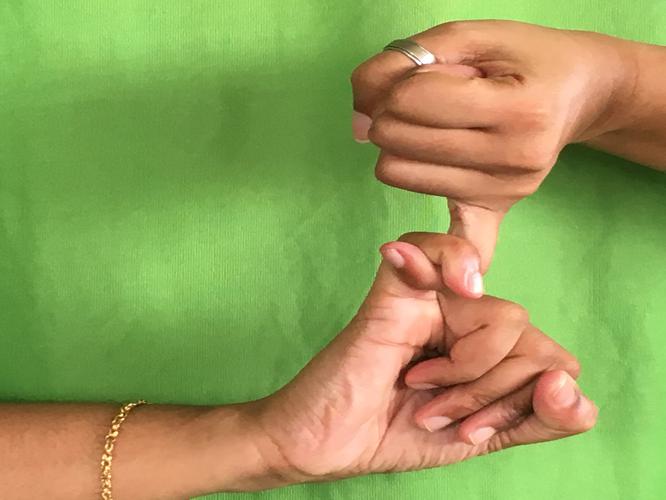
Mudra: Kilaka
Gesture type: double_hand